Marit Larsen

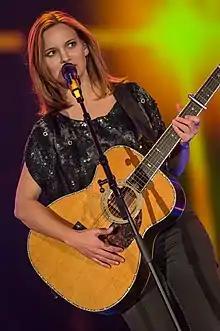
Marit Larsen in Nuremberg, December 2015

Marit Elisabeth Larsen (born 1 July 1983) is a Norwegian singer and songwriter. She began playing violin aged five and played it until the age of eight. She gained international fame during her teenage years as a member of the pop duo M2M with childhood friend Marion Raven. She then pursued her own music career, releasing her debut solo album "Under the Surface" in 2006. Her second album, "The Chase", was released in Norway in October 2008. Her third album, titled "Spark" was released in Norway, Denmark, Sweden and Finland on 18 November 2011, and in Germany, Austria and Switzerland on 16 December 2011. Her fourth studio album "When the Morning Comes" was released on 20 October 2014. Larsen toured in its support within Norway with her own concerts, played songs from the album in Germany and Switzerland at public festivals and was the opening act at two of Johannes Oerding's concerts in November 2015.